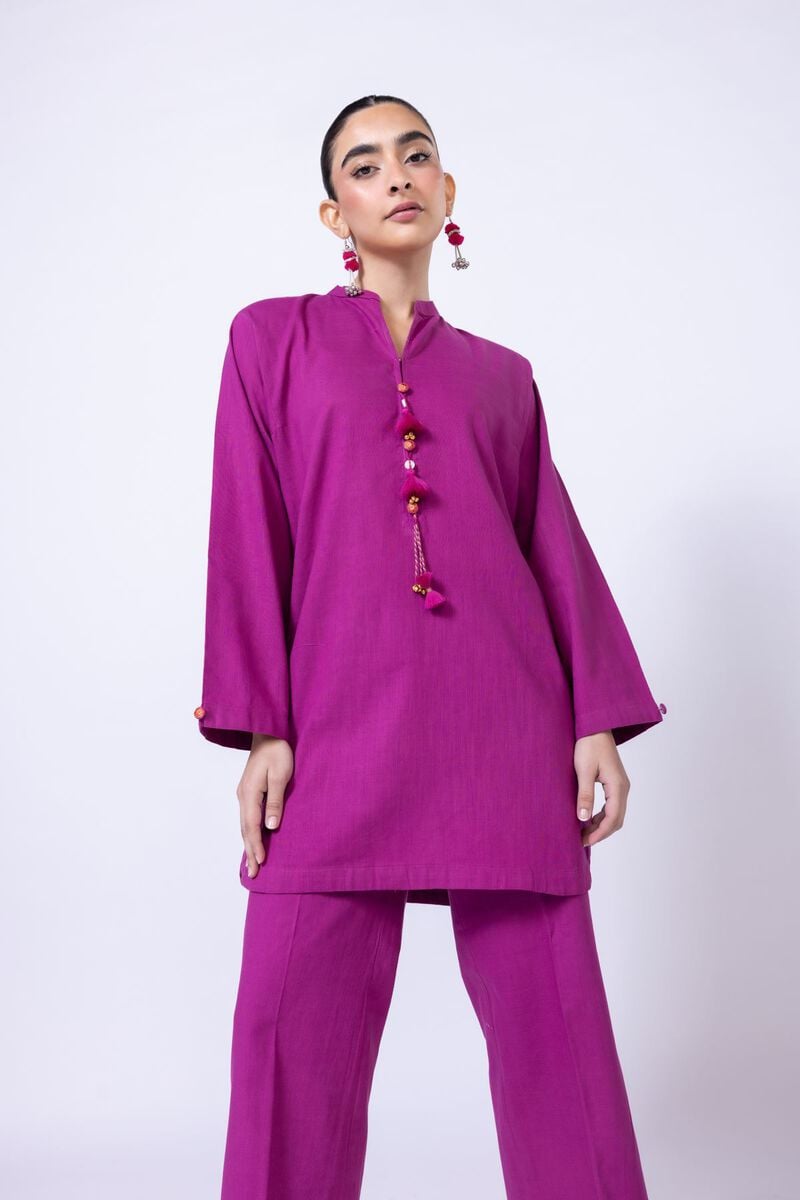
purple tassel tunic top